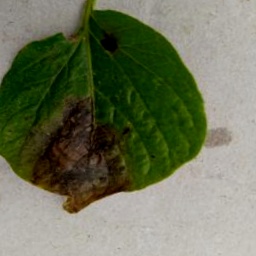
Etiqueta: Late Blight